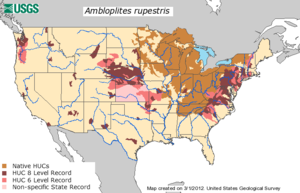
Cette liste commentée recense l'ichtyofaune d'eau douce en France métropolitaine. Elle répertorie les espèces de poissons dulçaquicoles français actuels et celles qui ont été récemment classifiées comme éteintes. Comme ici n'est référencé que la France métropolitaine, cette liste ne comptabilise pas les animaux présents dans les territoires de la France d'outre-mer, qui sont des régions disséminées un peu partout dans le monde.